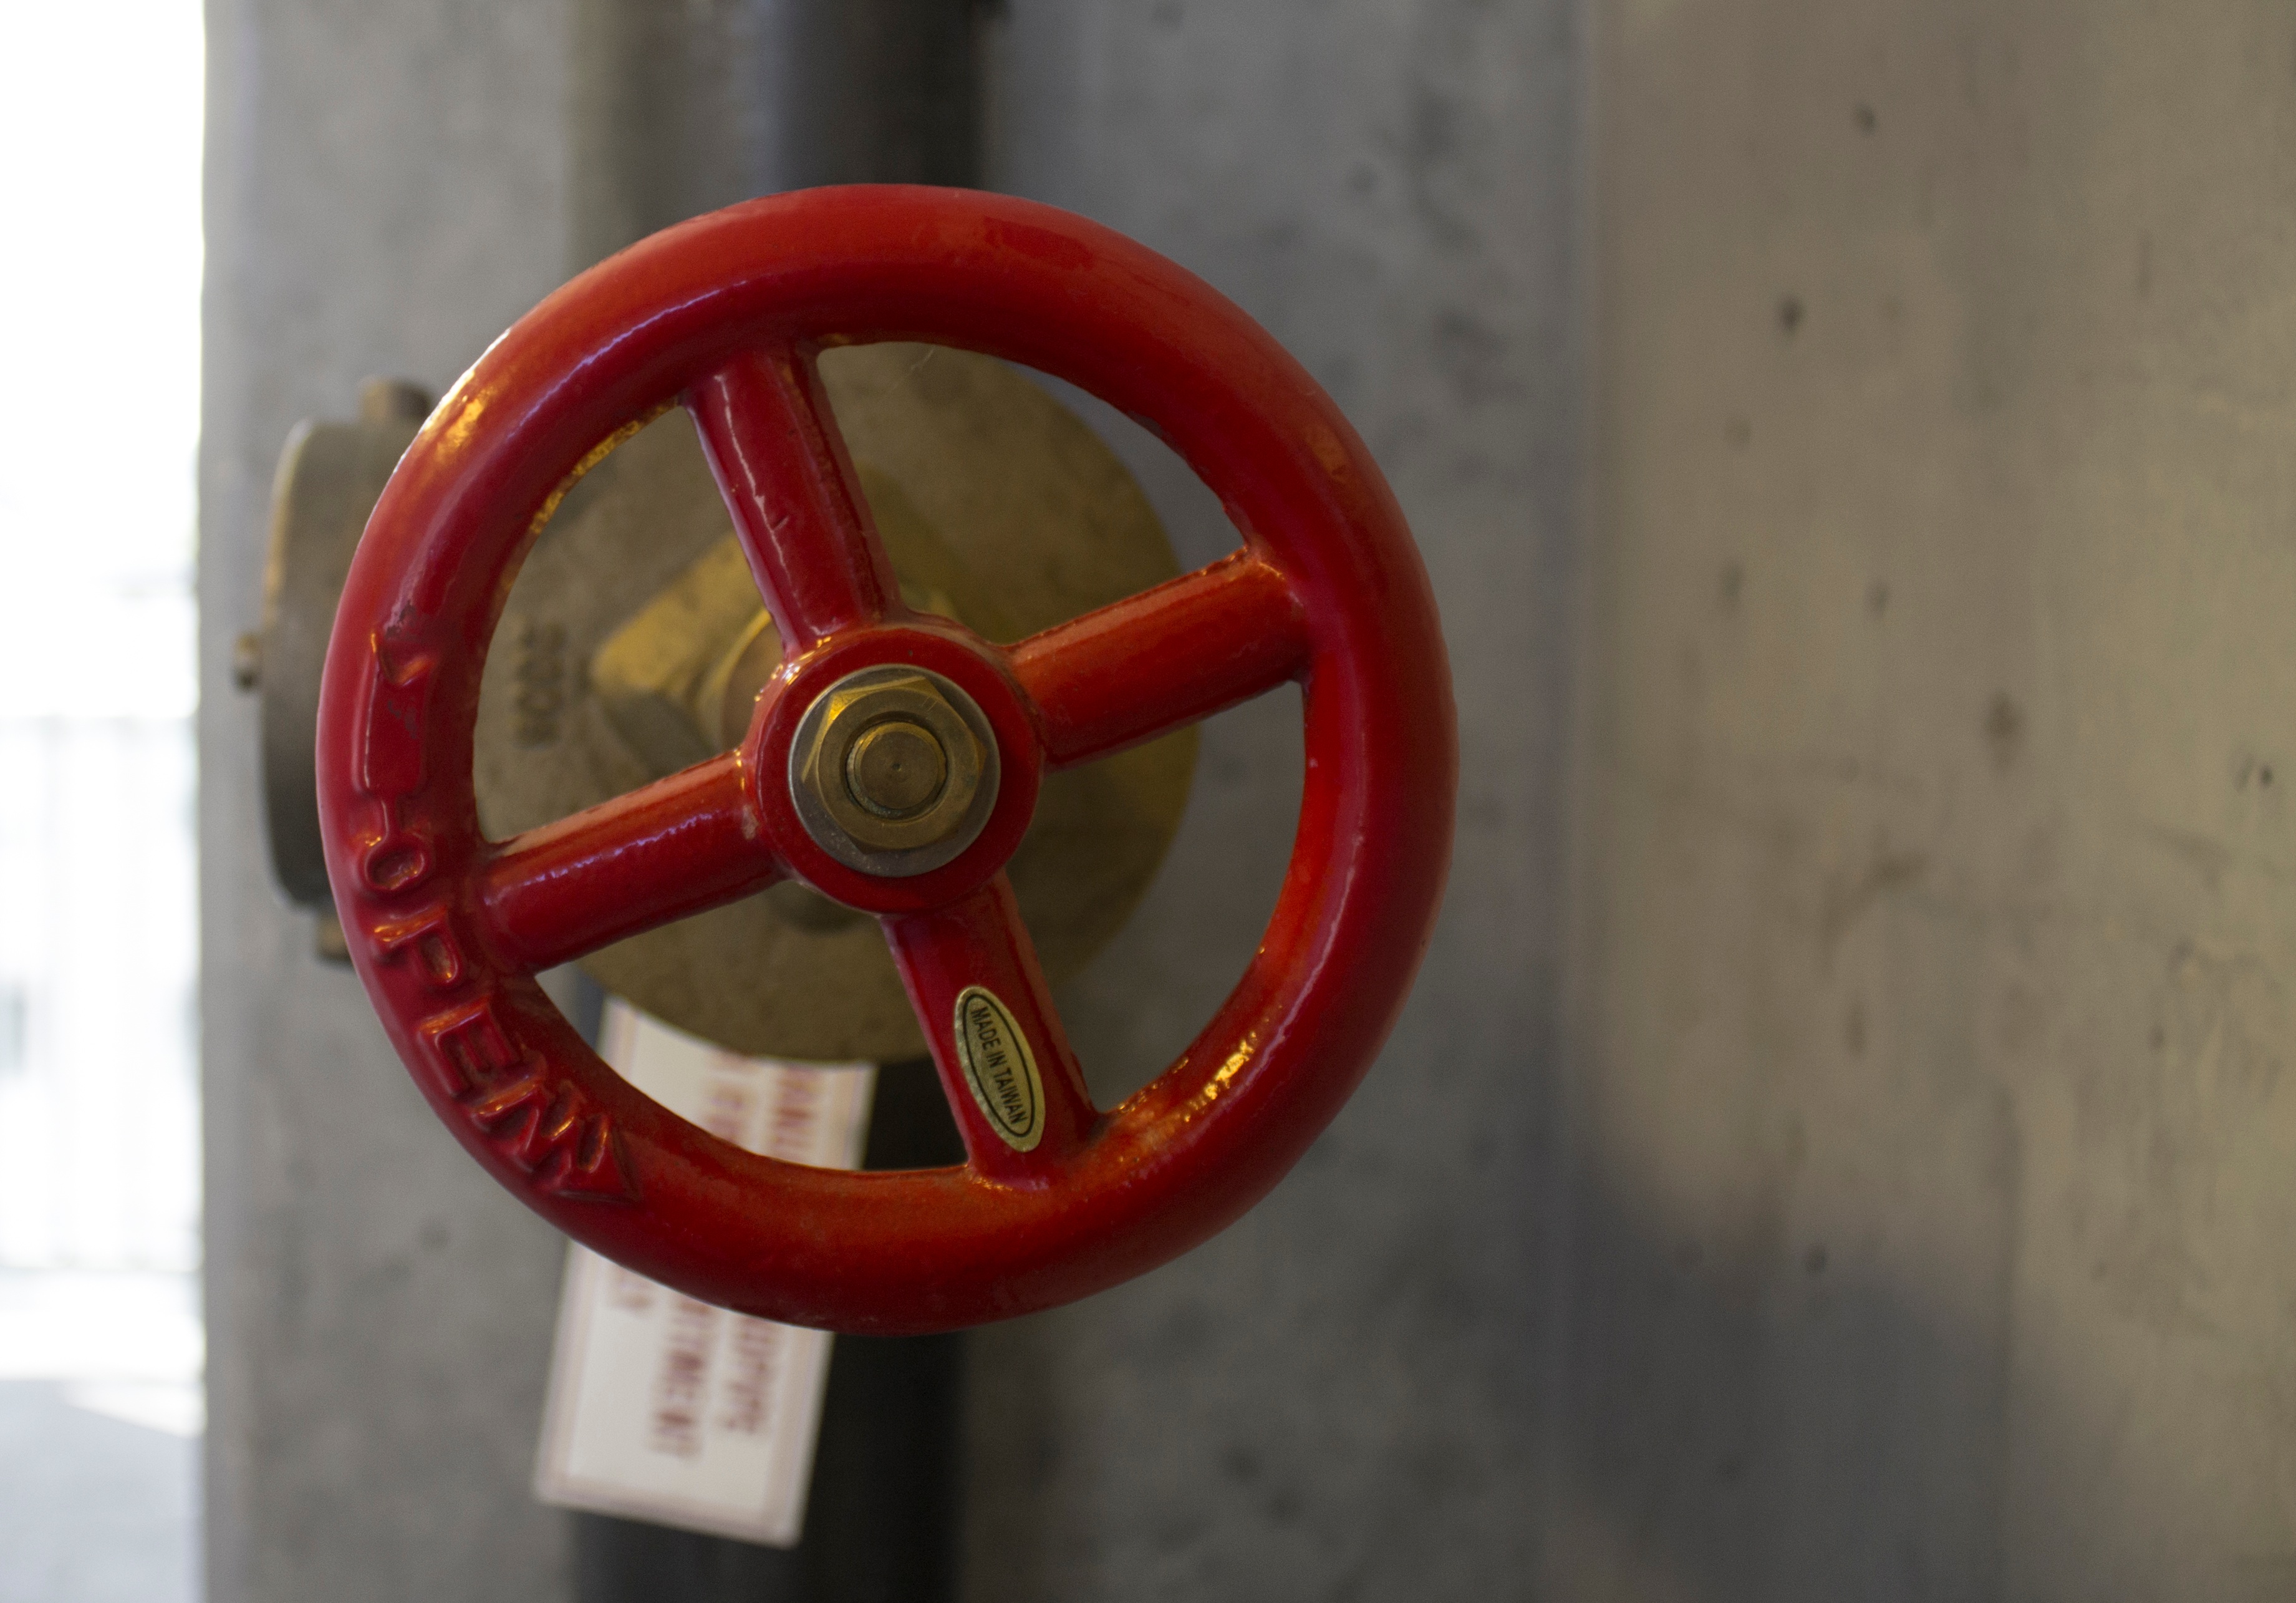
wheel, number, red, spoke, steering wheel, tire, circle, rim, automotive tire